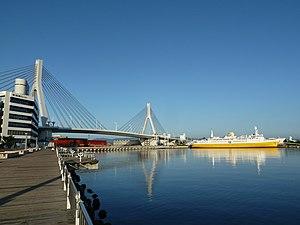
Le pont de la baie d'Aomori est un pont à haubans situé à Aomori, au Japon. Ouvert au public à partir de juillet 1992, il fait une longueur de 1 219 m.